The Miz

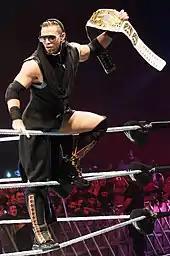
The Miz as Intercontinental Champion in April 2016

On the "Raw" episode post-WrestleMania 32, the Miz won the Intercontinental Championship for the fifth time, after his wife Maryse made her return to WWE and distracted Zack Ryder by slapping his father, thus becoming his manager in the process, where the two then became an on-screen power couple. In the weeks following, the Miz and Maryse then began to cut various promos during the "Miz TV" segments, while calling themselves the "it" couple. At Payback on May 1, the Miz defeated Cesaro to retain his championship after Cesaro was distracted by Kevin Owens and Sami Zayn brawling on the apron, leading to a feud over the Intercontinental Championship between the four men. At Extreme Rules on May 22, the Miz successfully retained the championship against Cesaro, Zayn and Owens in a highly acclaimed fatal four-way match, when Miz pinned Cesaro. The following night on "Raw", the Miz failed to qualify for the 2016 Money in the Bank ladder match when he was defeated by Cesaro, setting up another championship match between the two set for the week's "SmackDown", which the Miz won. Following this, he and Maryse began filming "", taking them out of action. Both returned on the June 27 episode of "Raw", where he lost to Kane in a championship match via countout. At Battleground on July 24, the Intercontinental Championship match between the Miz and Darren Young ended in a double disqualification after the Miz pushed Bob Backlund (Darren Young's mentor) and Young attacked him. On July 19 at the 2016 WWE draft, the Miz, along with Maryse was drafted to the SmackDown brand, with the Intercontinental Championship becoming exclusive to that brand. At SummerSlam on August 21, the Miz successfully defended the championship against Apollo Crews.